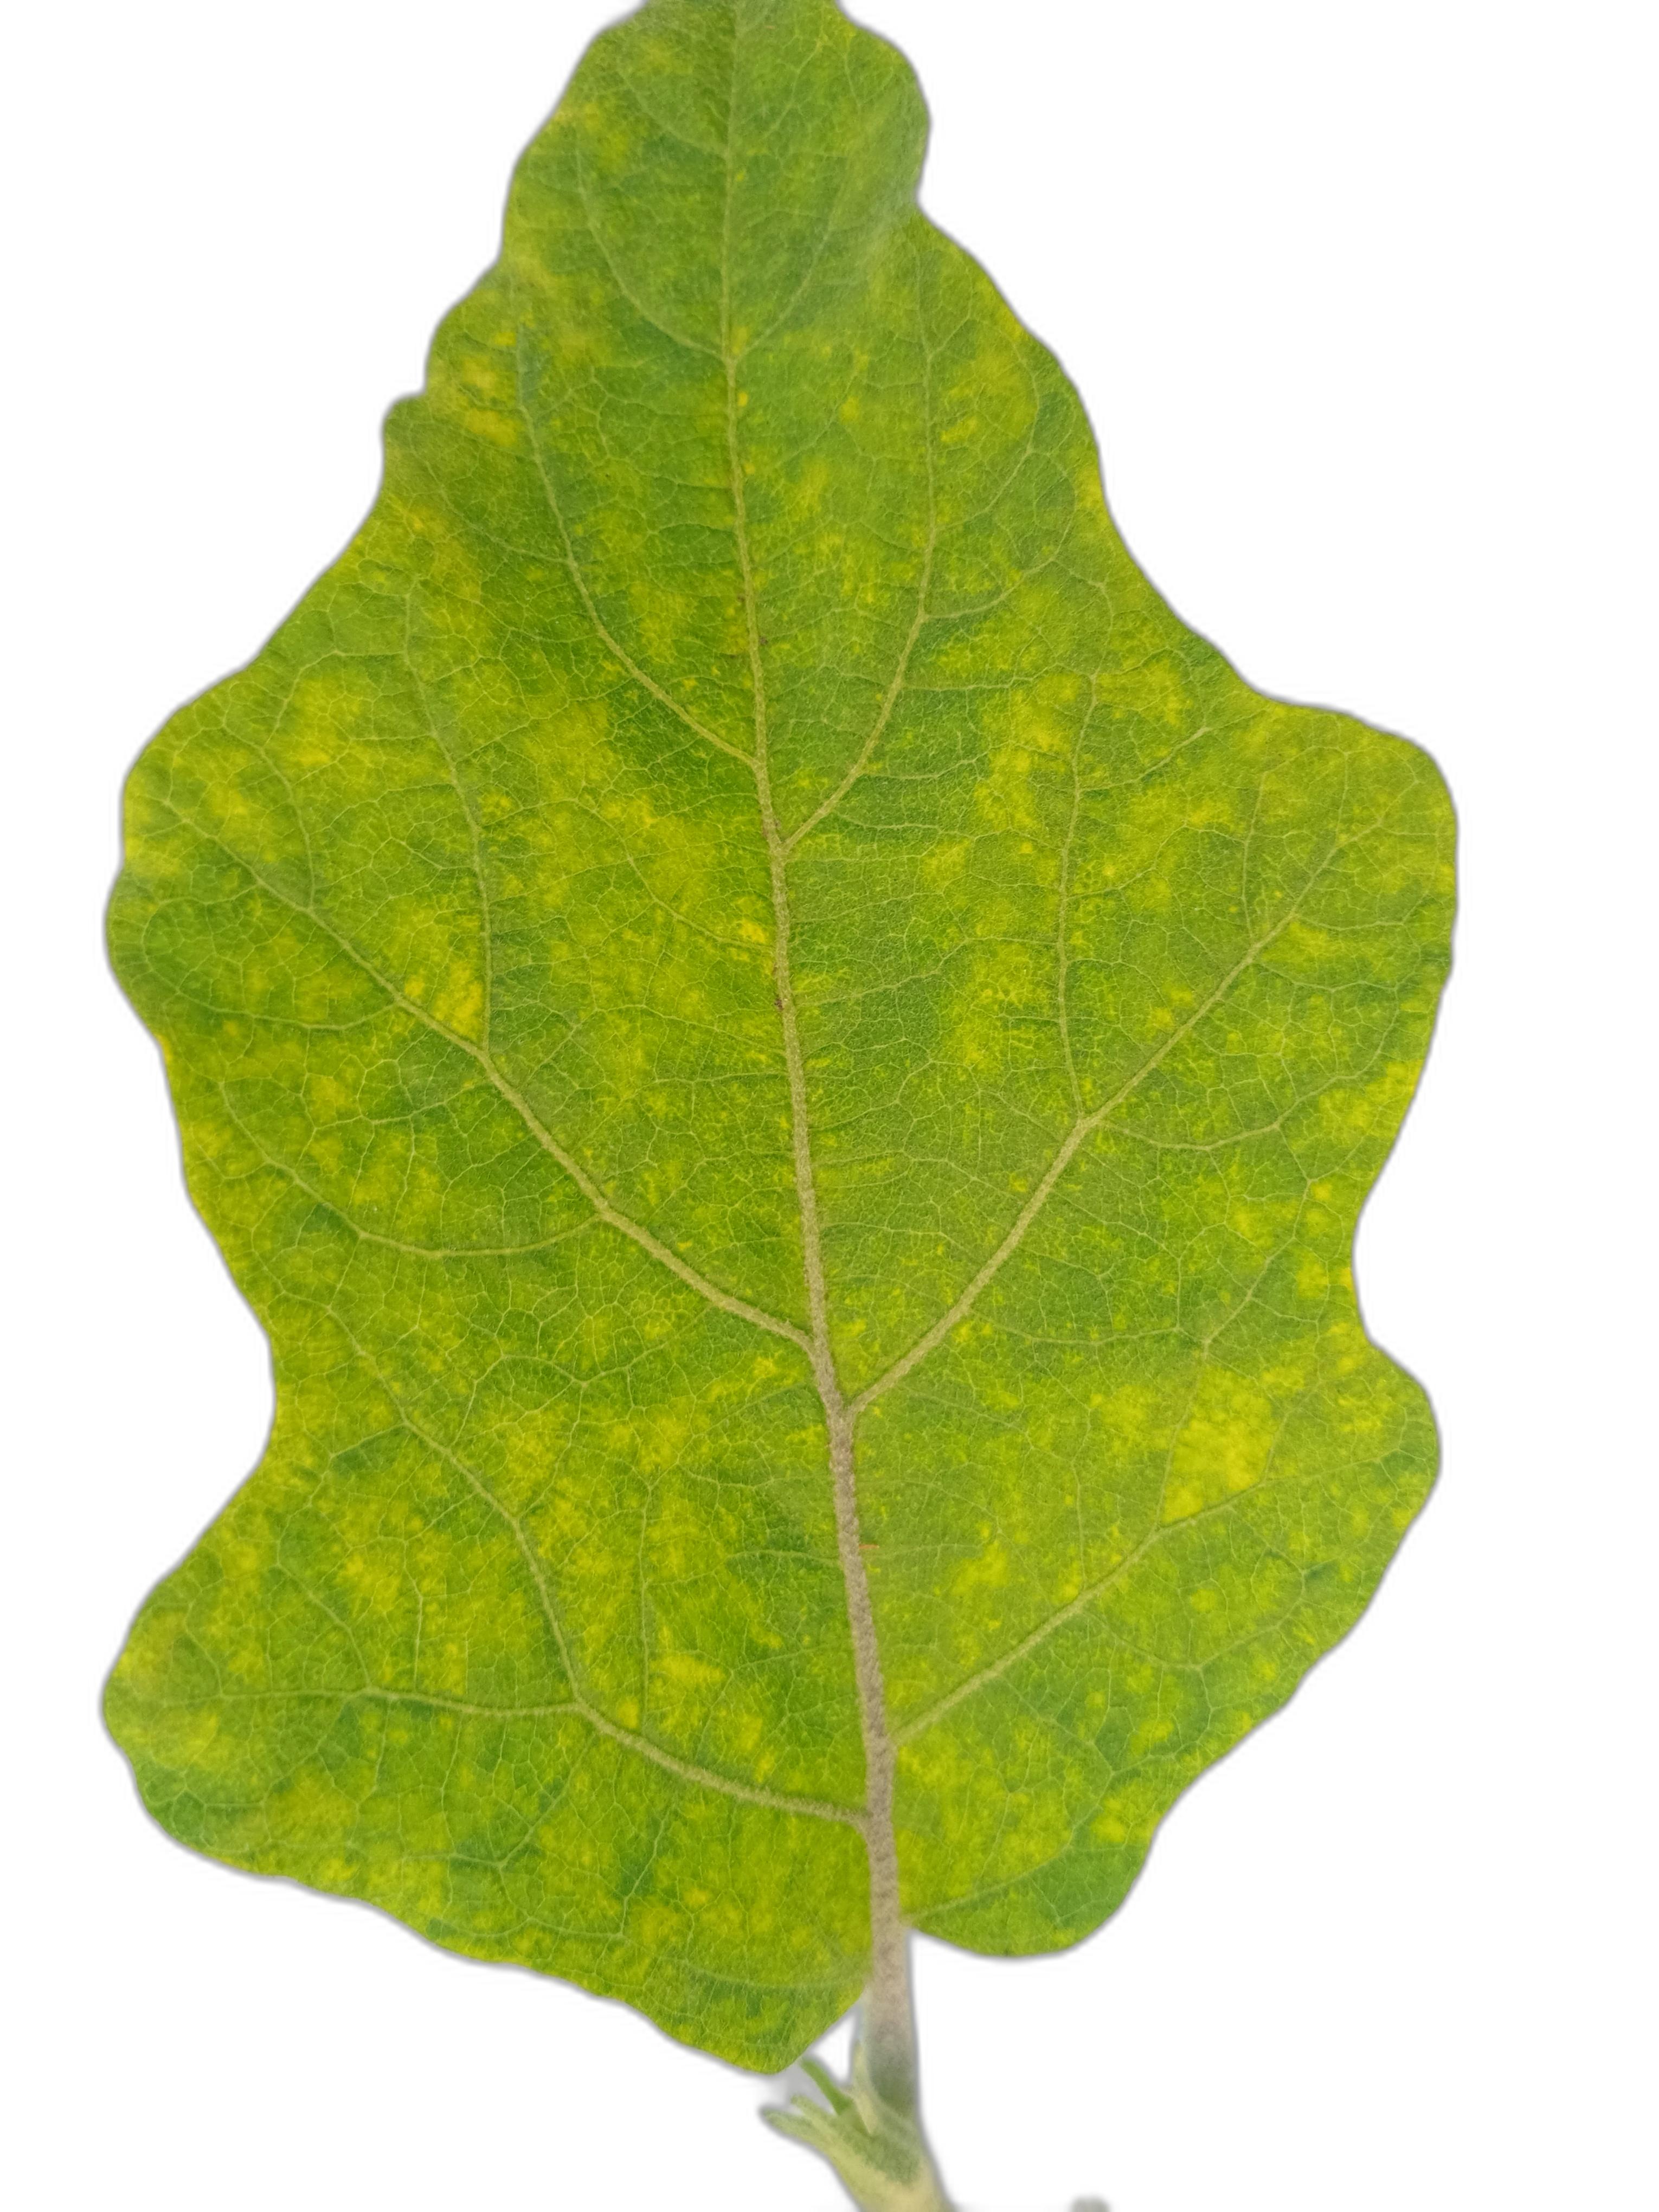
Label: Healthy Leaf